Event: Nepal Earthquake
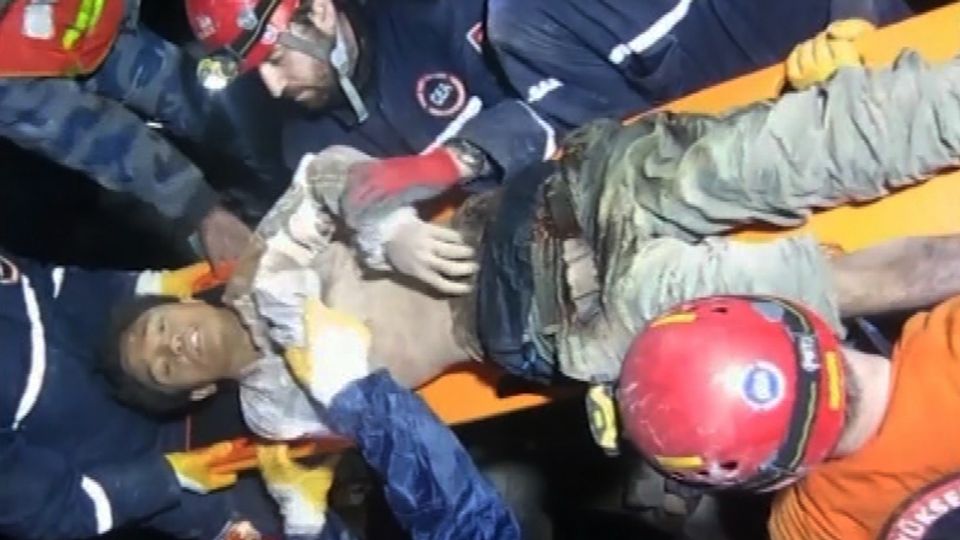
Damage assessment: damage